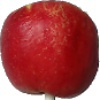
Label: Apple Red Yellow 1